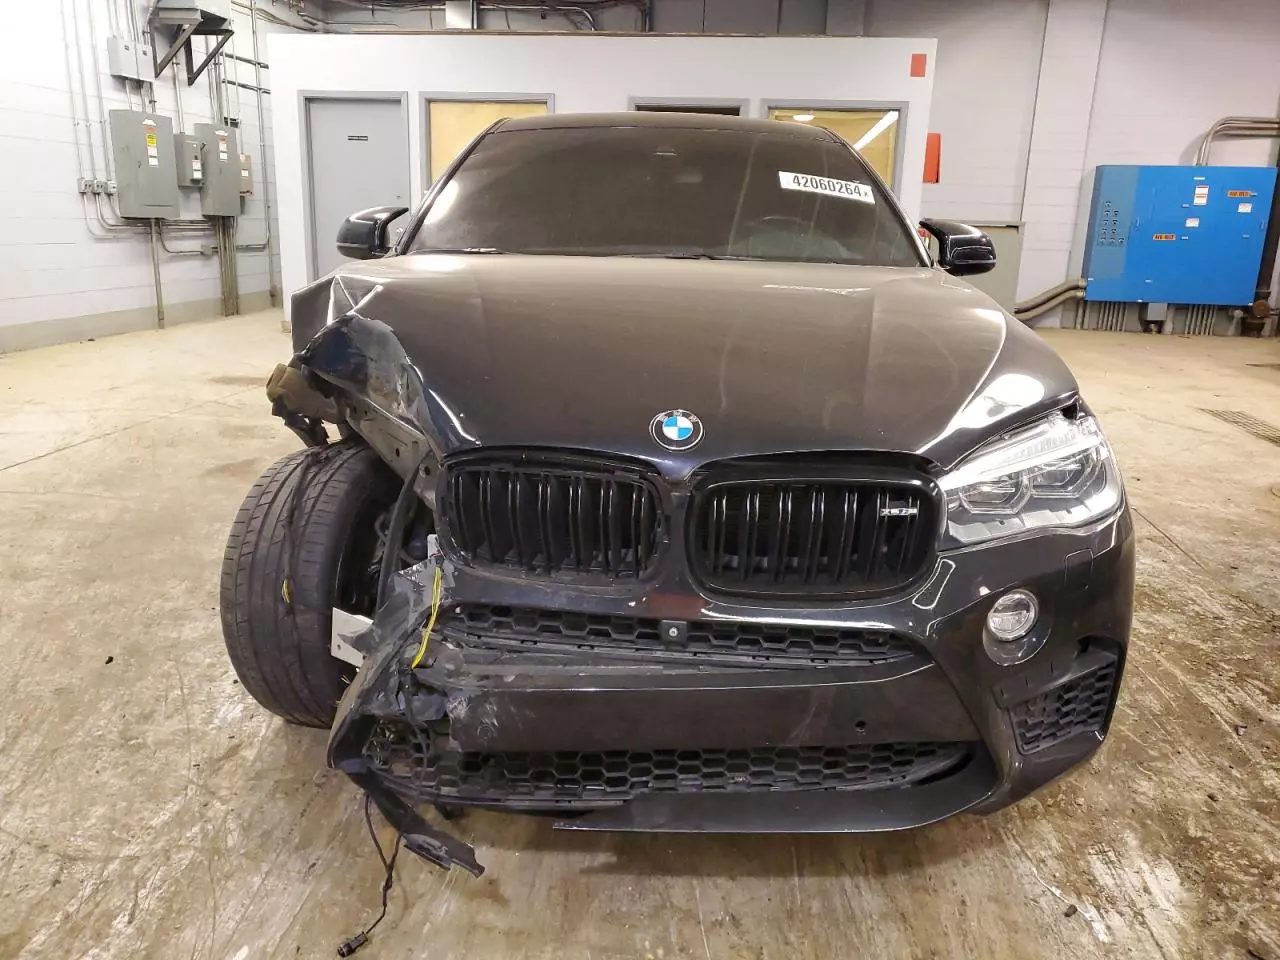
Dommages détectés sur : plaque d'immatriculation avant, pare-choc avant, feu avant droit, feu avant gauche, capot, aile avant droite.
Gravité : majeur